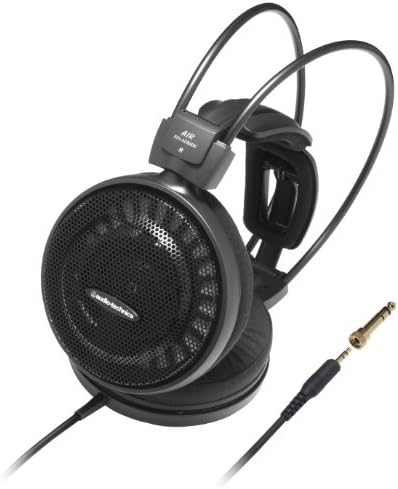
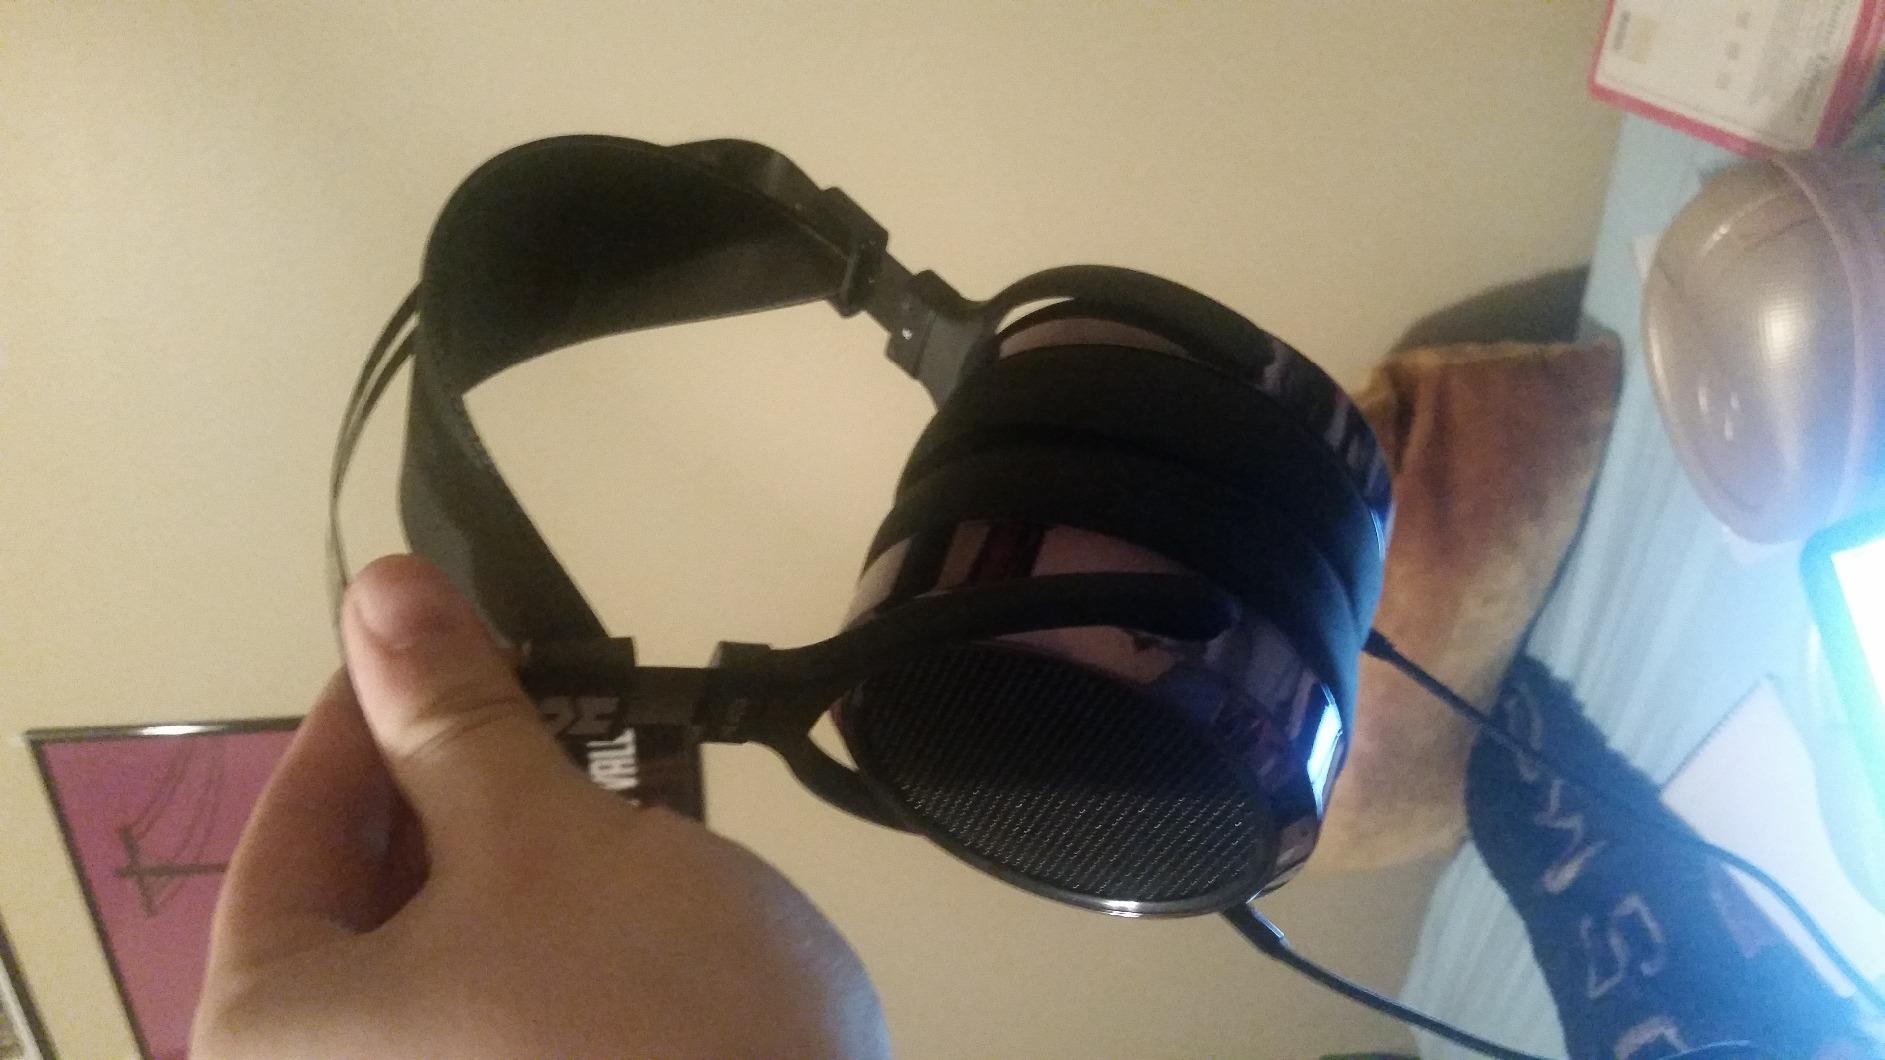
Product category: headphones
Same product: no